Margot Heuman

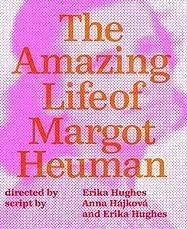
Poster for "The Amazing Life of Margot Heuman"

A documentary play titled "The Amazing Life of Margot Heuman", based on Anna Hájková's interviews with Heuman, premiered in an online performance during Brighton Fringe in June 2021. Directed by Erika Hughes, the one-act play included Hájková and Heuman as characters. Hájková was depicted by an actor at her age, while the actor playing Heuman was in her early twenties, close to Heuman's age during the Holocaust. The characters break the fourth wall during the play.